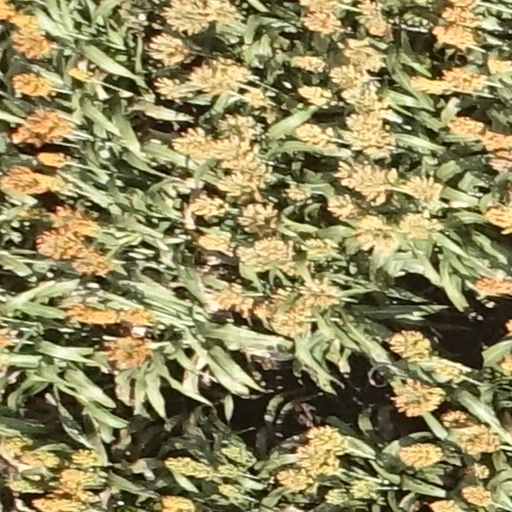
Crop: sorghum